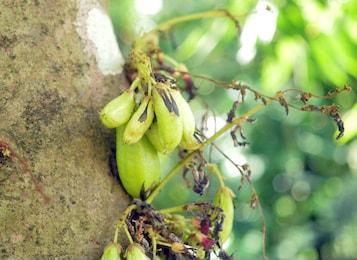
Label: others